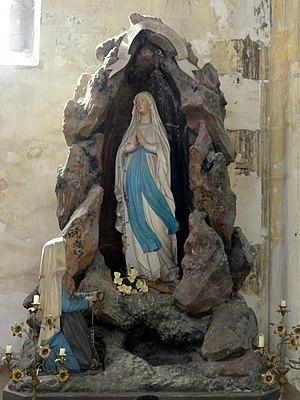
L'église Notre-Dame d'Ève est une église catholique paroissiale située à Ève, en France. Elle se singularise par sa façade dissymétrique, à quatre travées, qui englobe un étage et demi d'un clocher roman du milieu du XIIᵉ siècle. Le très riche décor à pinacles plaqués, accolades, animaux fantastiques et réseaux flamboyants, ainsi que l'élégante flèche cumulant à 44 m de hauteur, datent de la première moitié du XVIᵉ siècle. Comme la façade l'augure déjà, le plan de l'église est également irrégulier, au moins dans la première travée de la nef, qui se compose de la base du clocher plusieurs fois remanié, et d'un narthex. Le reste du vaisseau central est inhabituellement large pour une petite église rurale, et se termine par une grande abside à cinq pans. Les deux premières travées à l'est du clocher représentent le chœur gothique du second quart du XIIIᵉ siècle, dont l'architecture est d'une grande qualité. Les travées adjacentes du bas-côté nord datent de la même époque. Il faut savoir que la nef se situait à l'ouest du clocher avant sa destruction sous la guerre de Cent Ans.